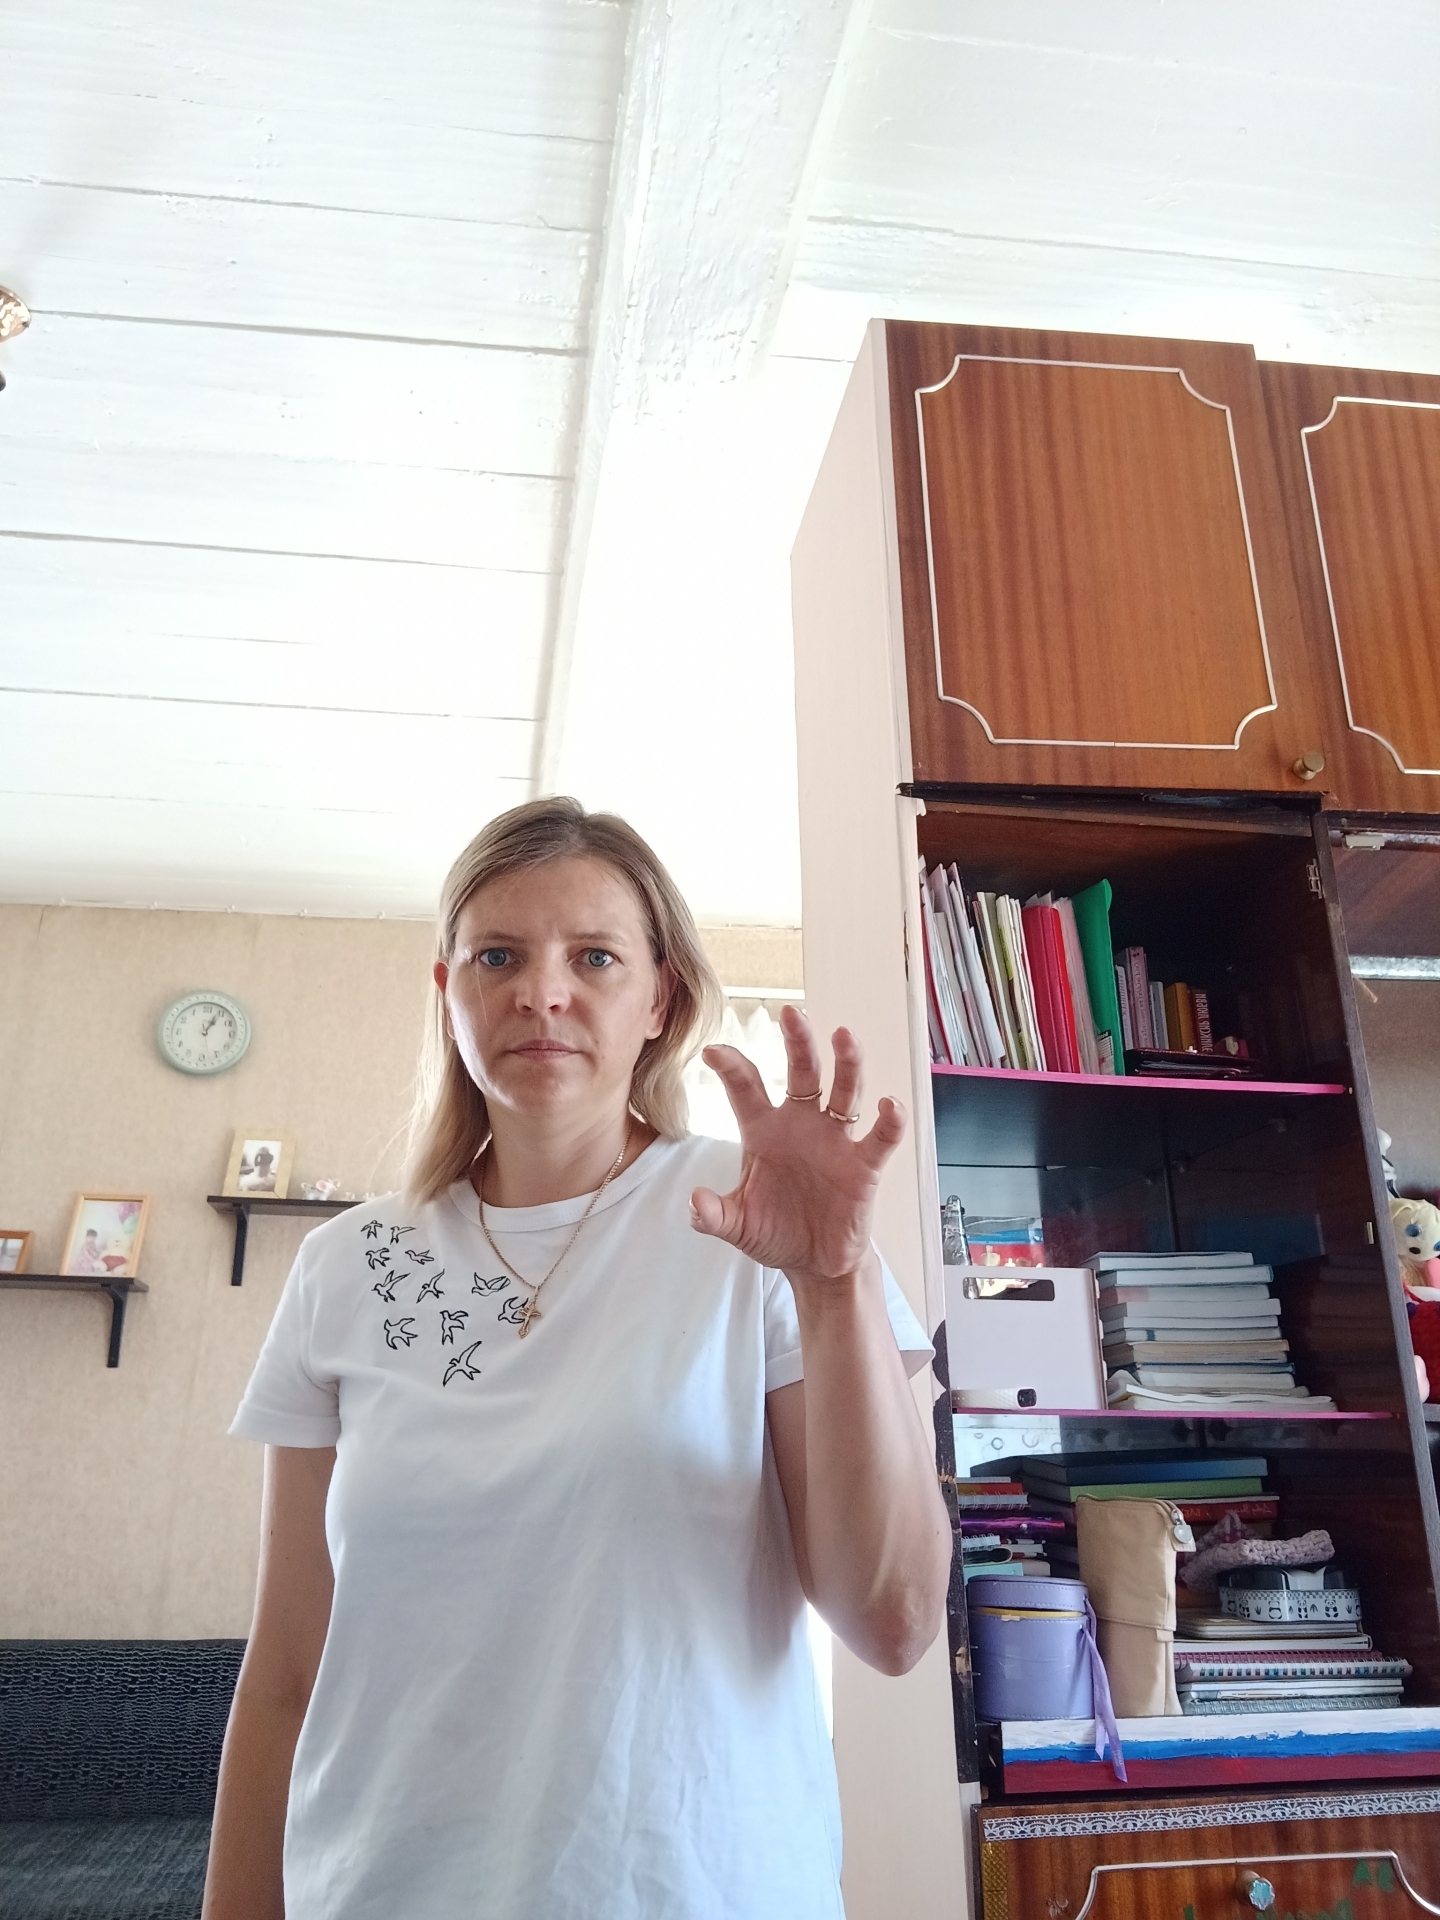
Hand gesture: grabbing